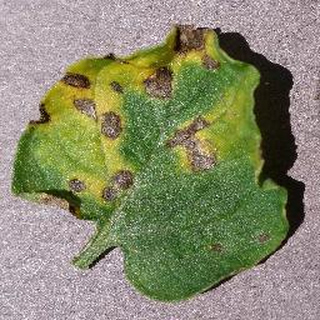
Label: tomato_septoria_leaf_spot